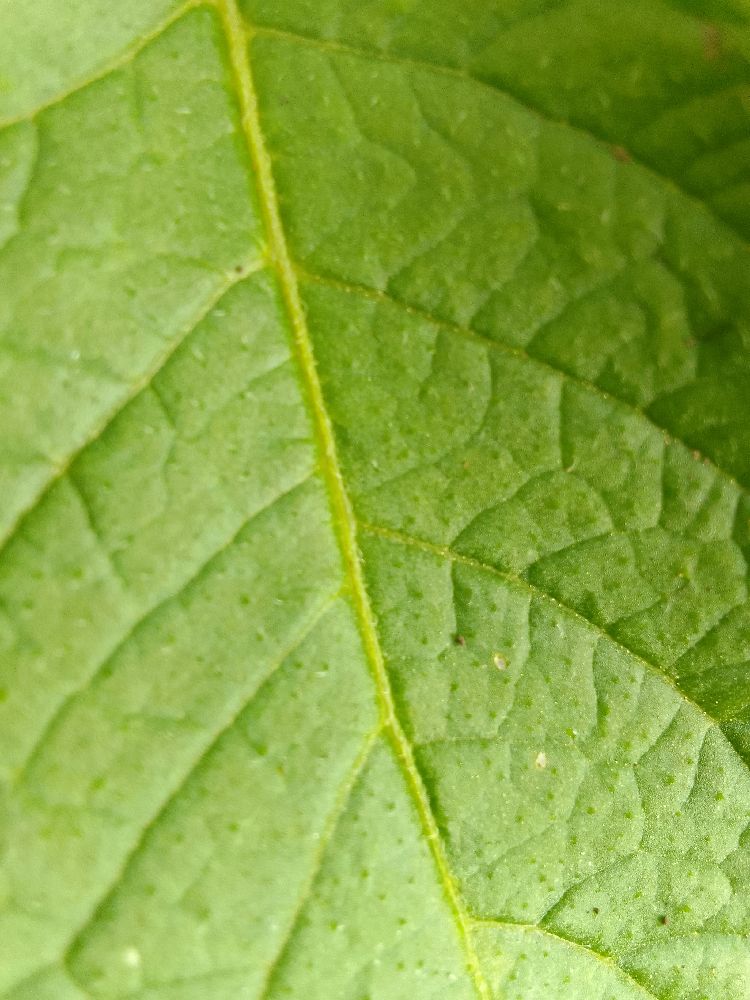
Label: Healthy